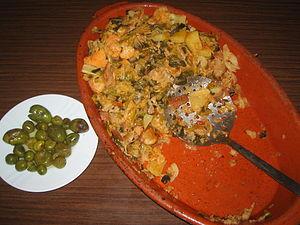
La soupe majorquine, ou sope mallorquine, est un plat central de la gastronomie de l'île de Majorque, dont la capitale est Palma. Rustique et paysan, mélangé, il est à l'image de cette île et de son histoire.